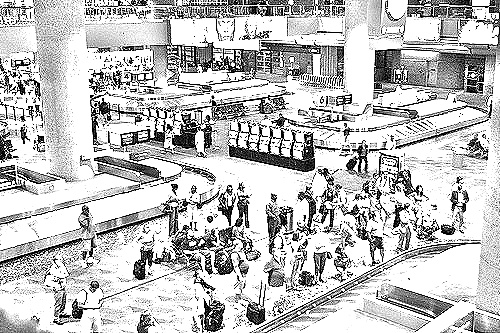
Portrait style: Sketch Portrait